Hoysala Kingdom

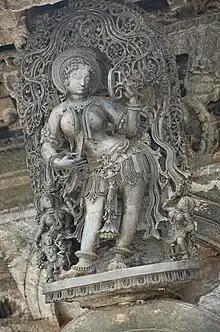
"Darpanasundari" (lady with a mirror), one of the many madanakai decorating the Chennakeshava Temple, Belur.

The Hoysala period was marked by significant literary activity in Kannada, with notable contributions from Jain, Shaiva and Vaishnava Brahmin writers. Janna the court poet of Veera Ballala II gained renown for his "Yashodhara Charite", a classic of Kannada literature. Keshiraja, the Kannada gramarian and author of "Shabdamanidarpana" also flourished under Hoysala patronage.